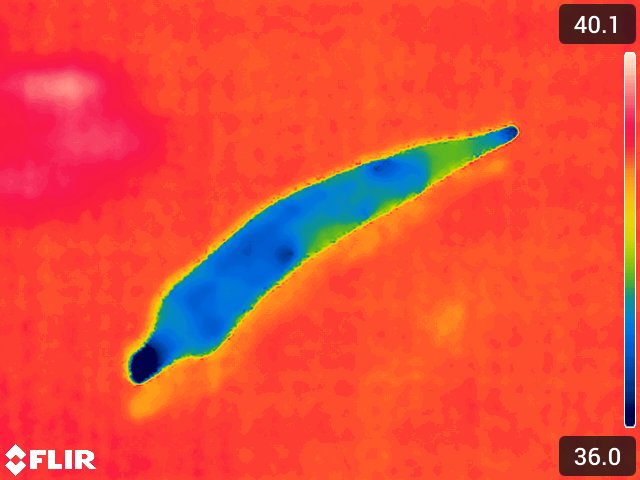
Maturity: adequate_matured